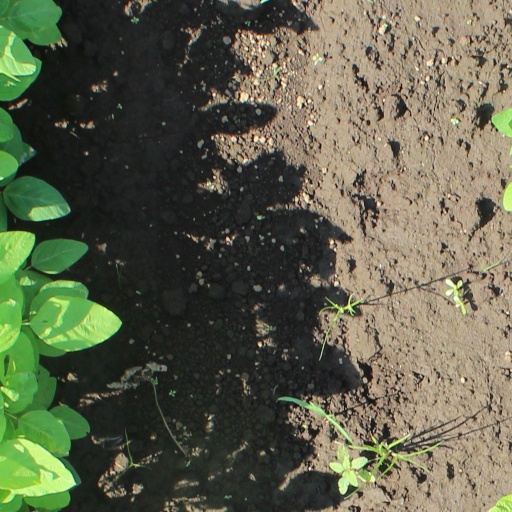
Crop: soybean